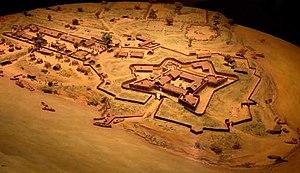
Fort Duquesne
Le fort Duquesne était un fort français situé près de la Monongahela à l'emplacement de l'actuelle ville de Pittsburgh. Construit en 1754, il subit plusieurs assauts des Britanniques pendant la guerre de la Conquête.
Ceci est une liste des forts de la Nouvelle-France. Pour faciliter l'accès, les forts sont
La bataille de Fort Duquesne est un assaut britannique sur la fortification française de Fort Duquesne durant la guerre de la Conquête.